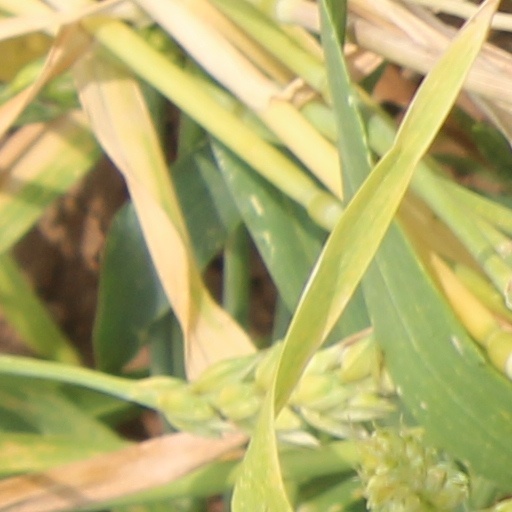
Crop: wheat